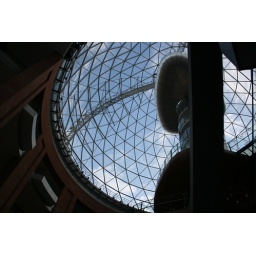
The glass domed roof in Victoria Square